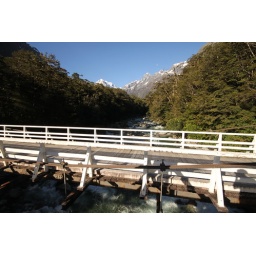
Bridge over a mountain river